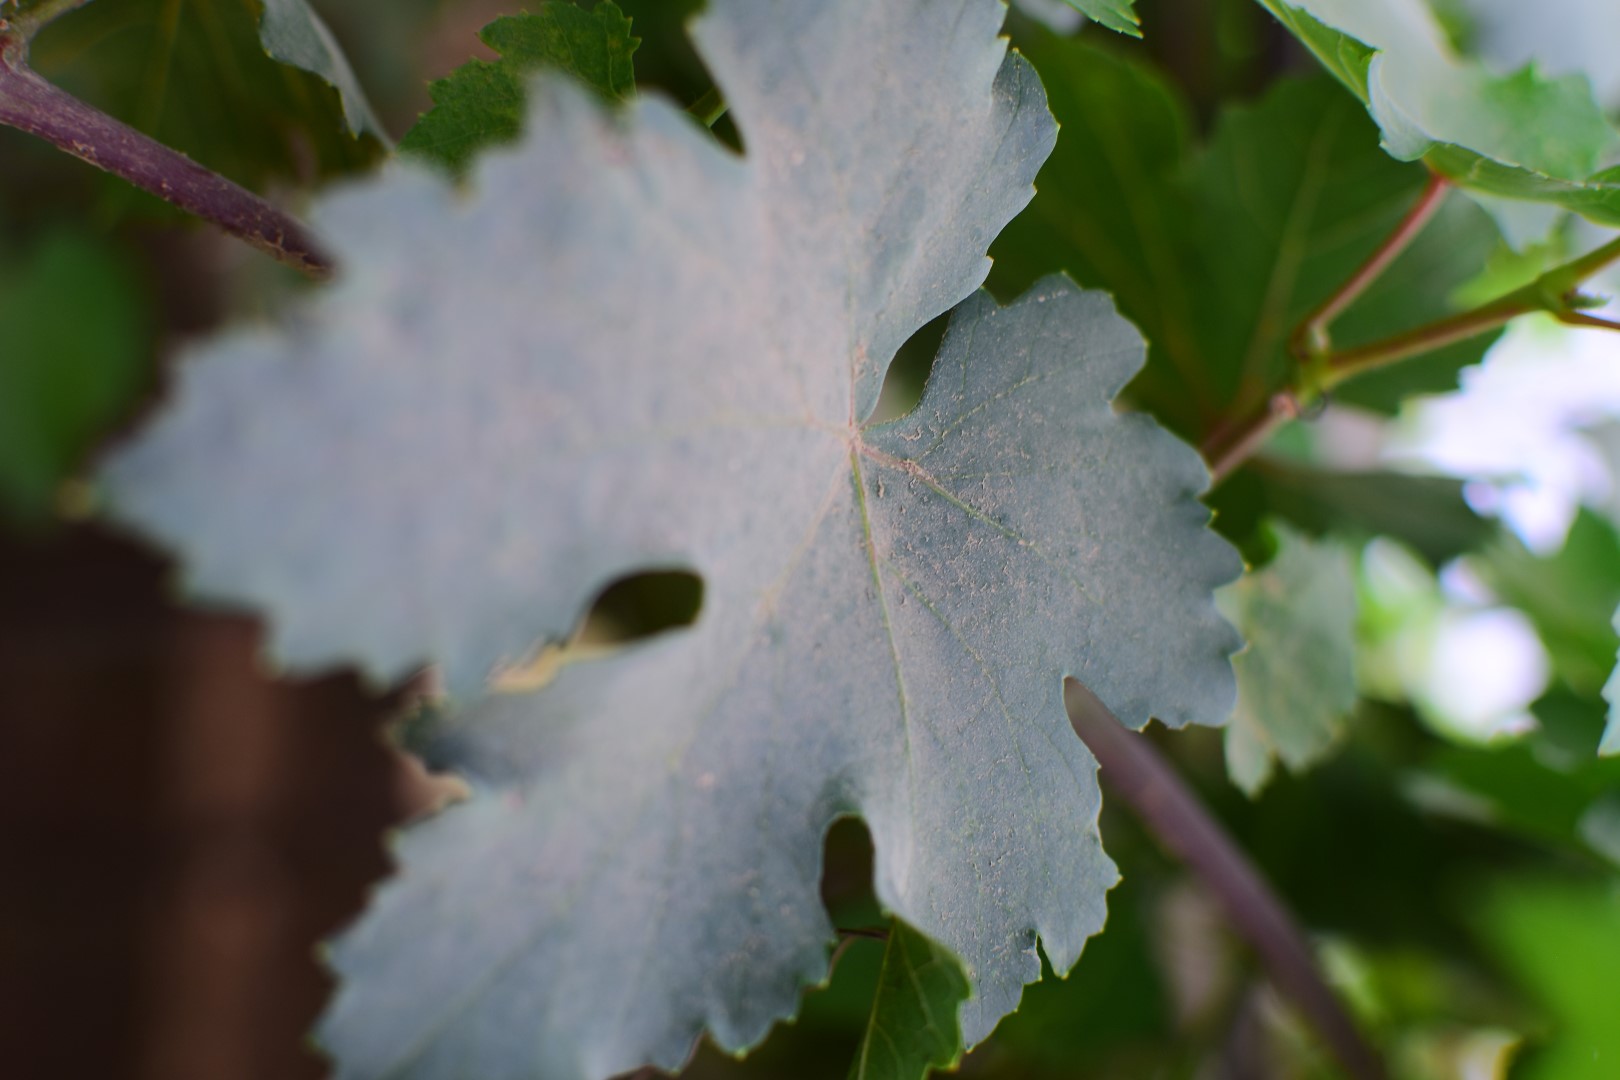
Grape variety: Kamali